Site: saxony
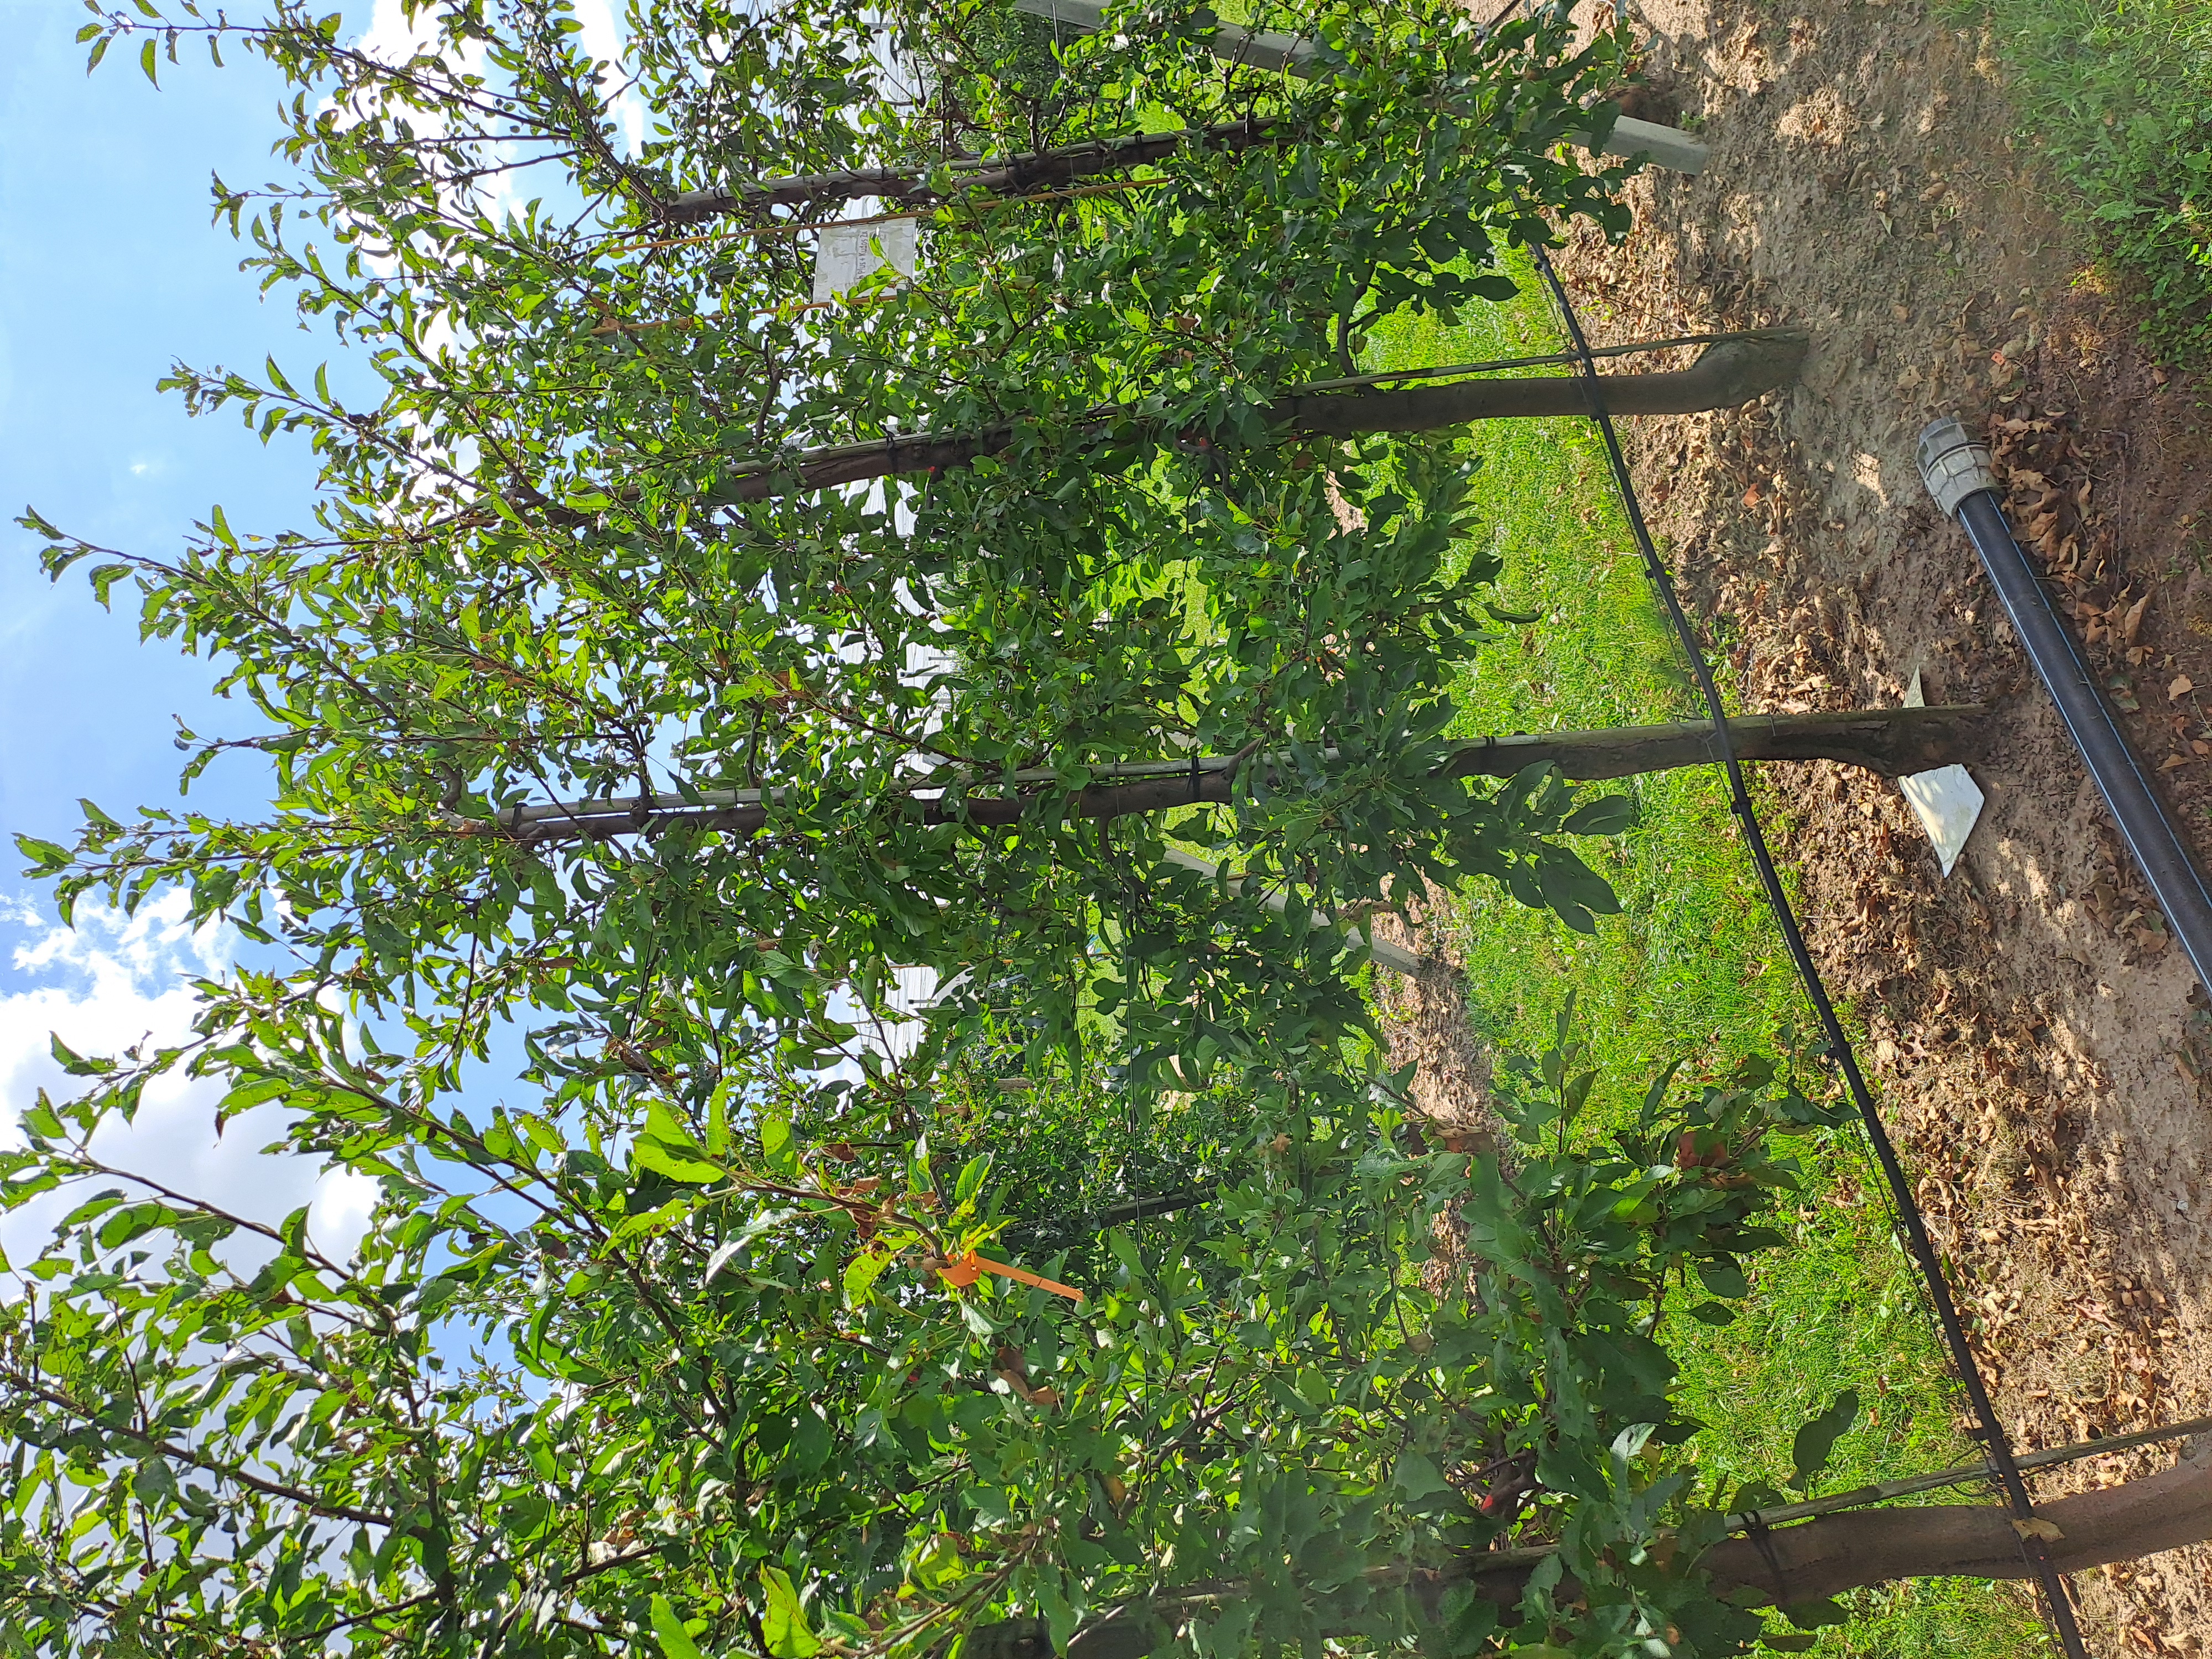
Growth stage (BBCH 85): Maturity of fruit and seed